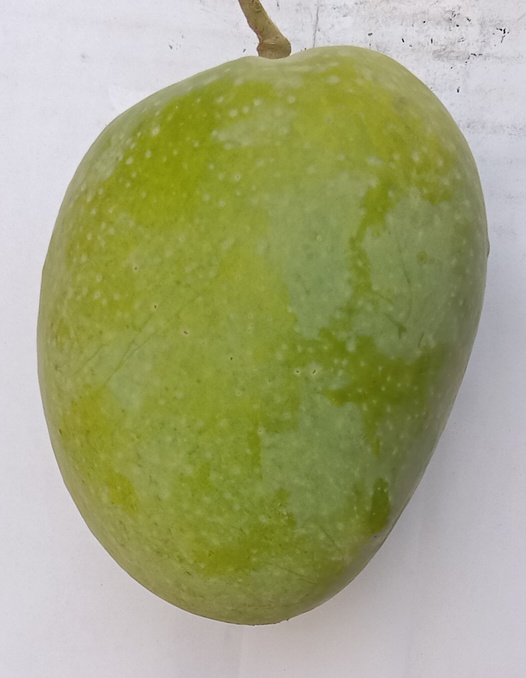
Mango variety: Anwar Ratool